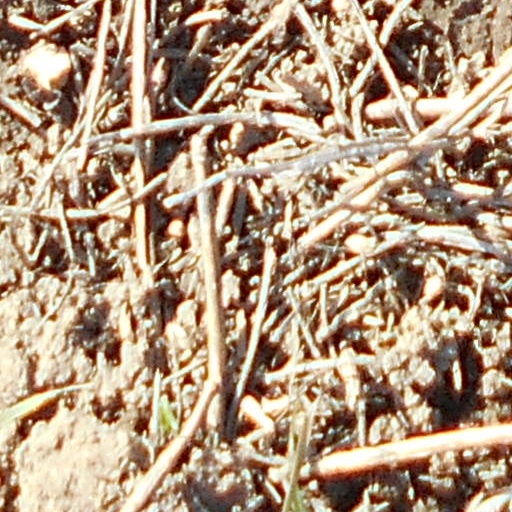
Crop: wheat